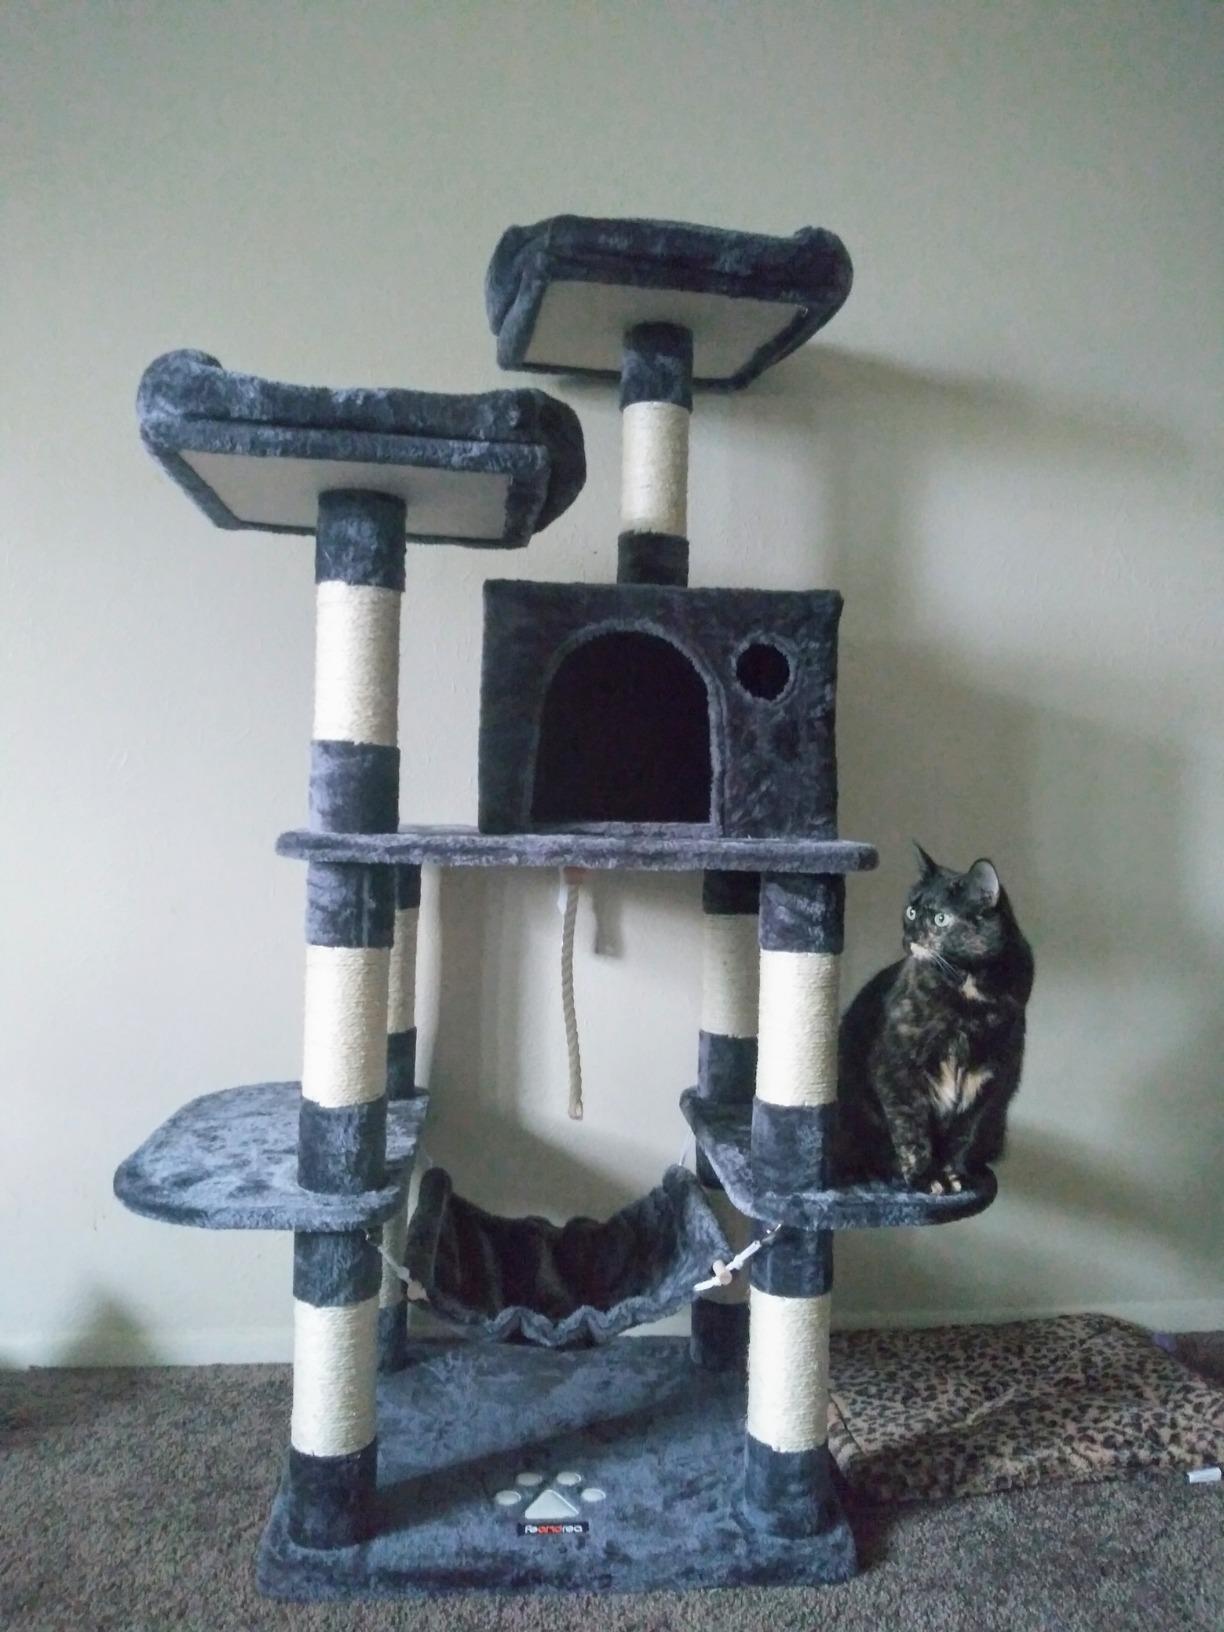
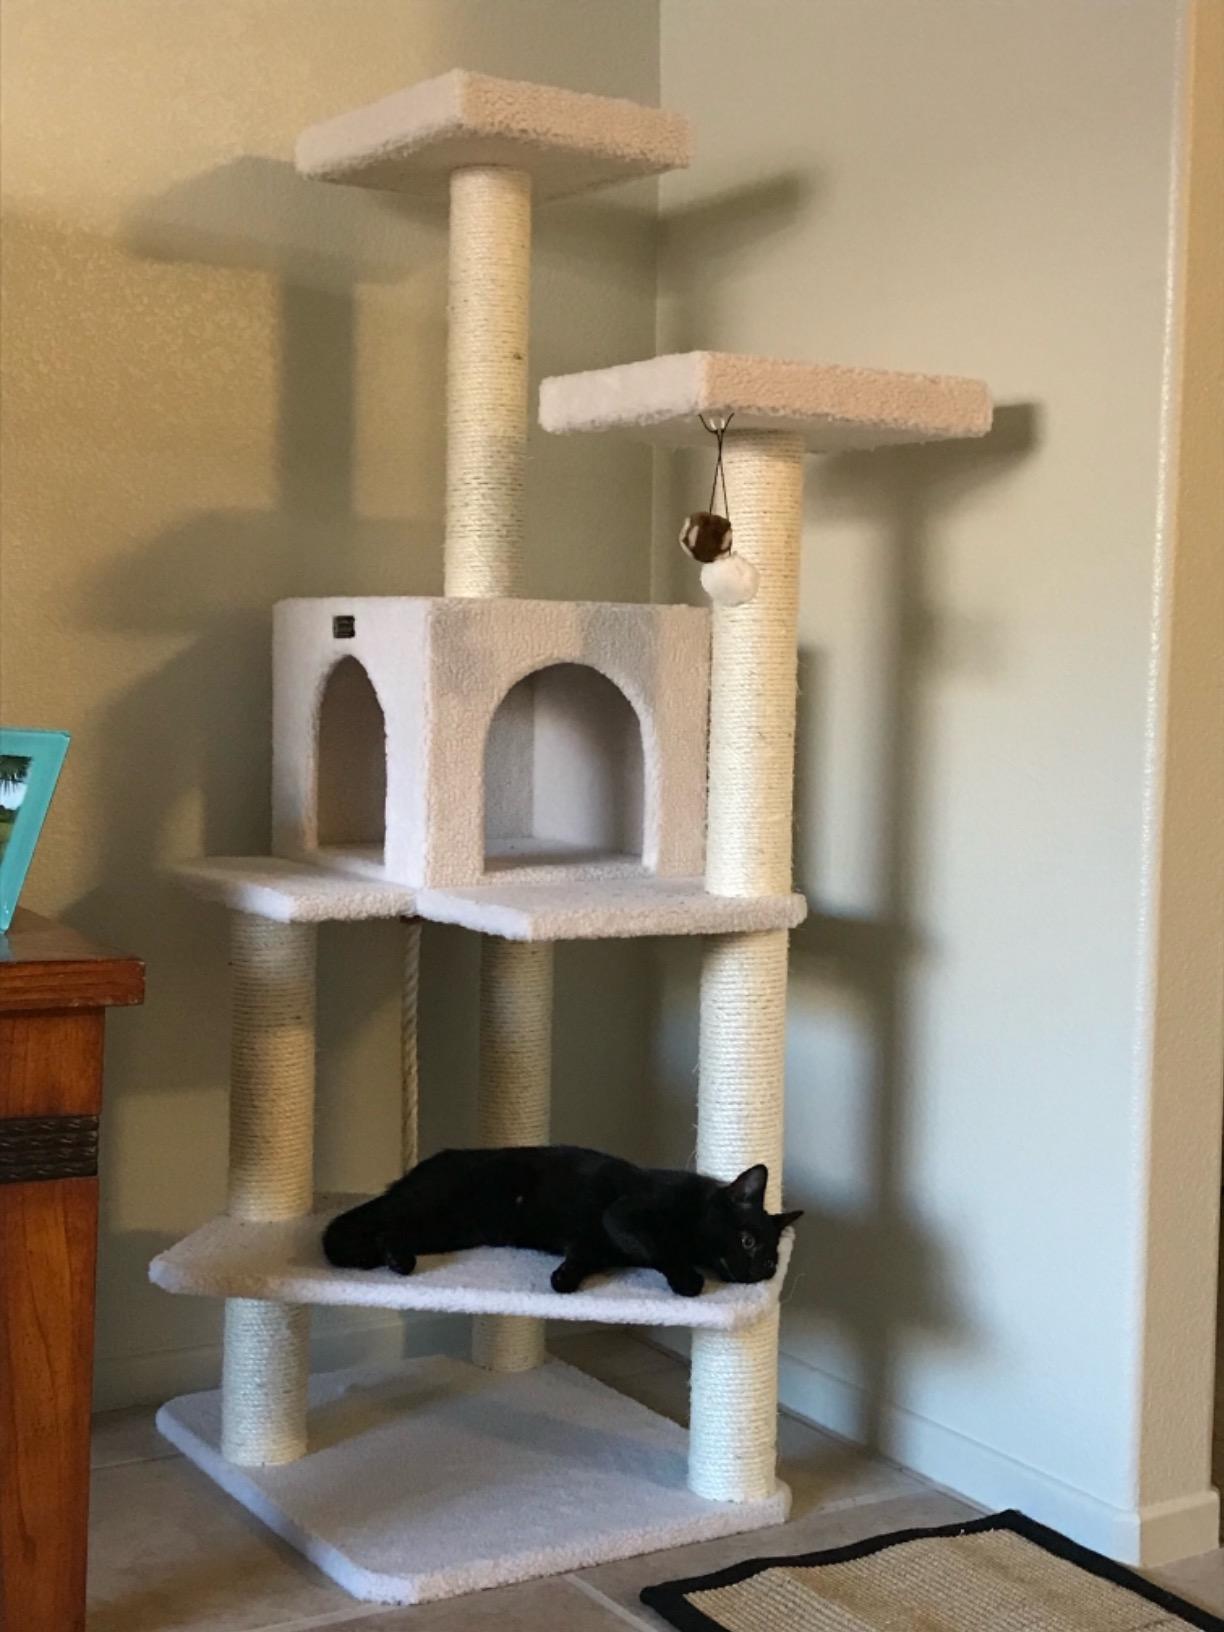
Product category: items_cat tree
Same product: no